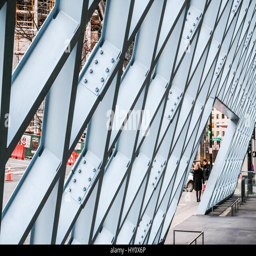
the narrow tunnel like diagonal blue metal grid outside building